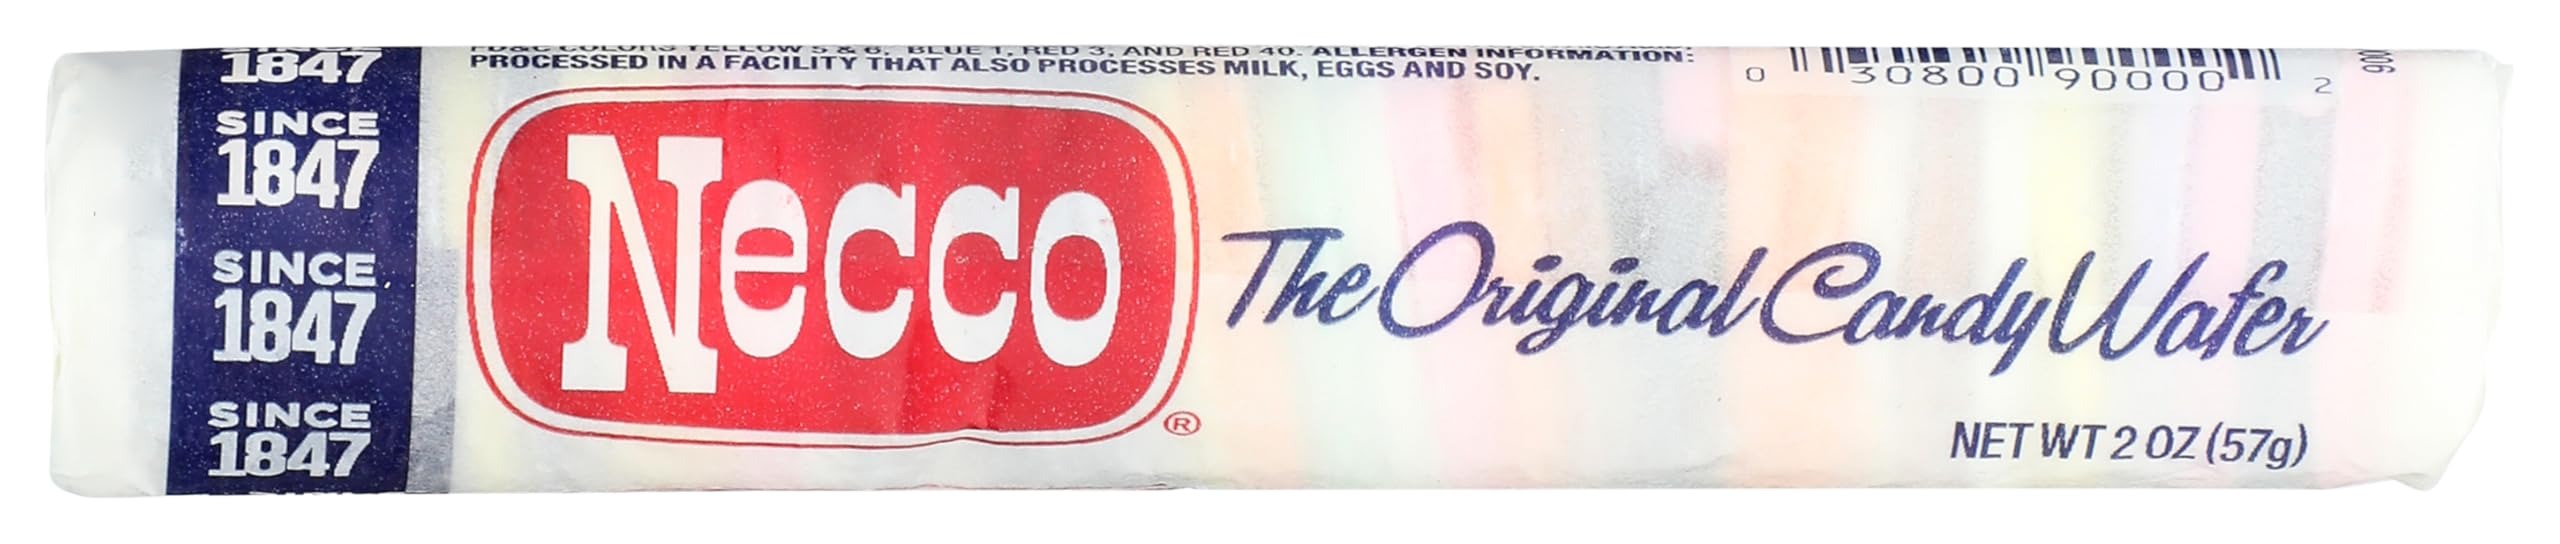
Item Name: Necco The Original Candy Wafer 2 oz
Value: 2.0
Unit: Ounce

Price: 1.99